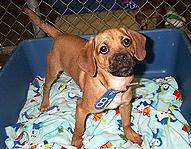
Label: dog